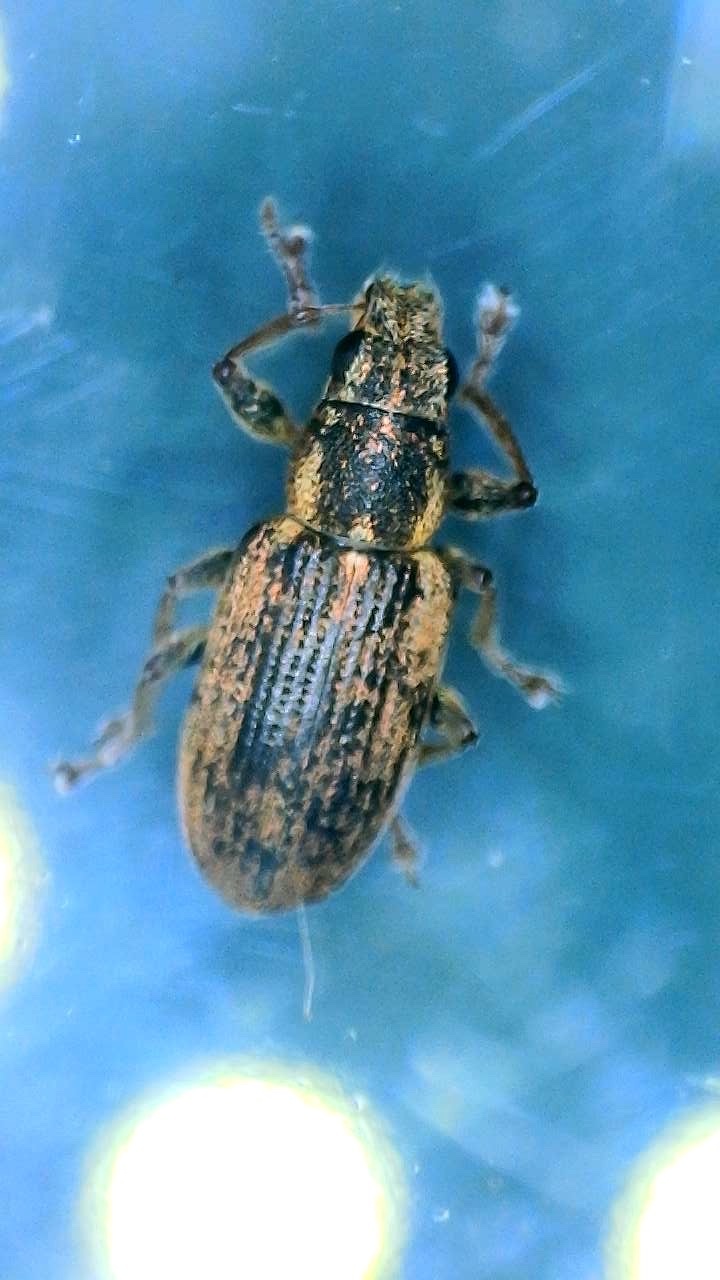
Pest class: pea_leaf_weevil